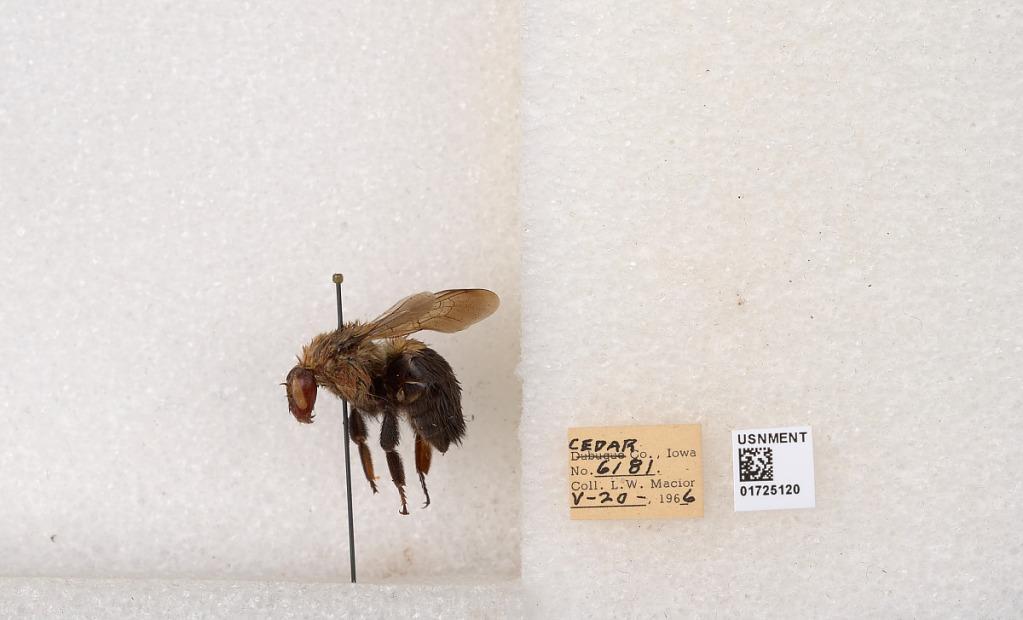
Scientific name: Bombus impatiens Cresson
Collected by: L. Macior
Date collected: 1966-5-20
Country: United States
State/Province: Iowa
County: Cedar
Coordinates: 41.7723, -91.1324